August Neven du Mont

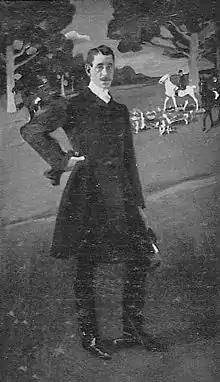

August Ludwig Mathaeus Neven du Mont (1866–1909) was a German Painter, Master of Foxhounds for East Sussex and aristocrat. Very famous and popular during his lifetime he went from very successful to almost unknown after his early death in 1909. Historian Paul Clemen wrote two books about the life and work of the artist as well as one booklet which was never published. Most of Neven du Mont's Paintings were portraits for which he was most known. In July 1909, he died in his Manor House in Bexhill. He was also an ancestor of the well known German actor Sky du Mont.